Aarti Puri

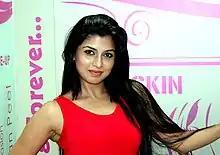
Portrait of Aarti Puri

Aarti Puri, also known as "Arti Puri", (born 8 January) is an Indian television and movie actress and model. Noted roles include the character of Trishna from show "Madhubala - Ek Ishq Ek Junoon". and movies like "Deswa" and "Once Upon a Time in Bihar".